Amalia Carneri

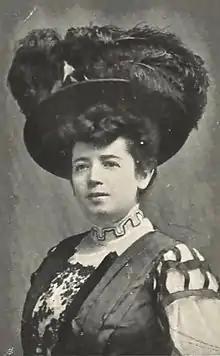
Amalia Carneri, from the program note to the 400th performance of Ein Walzertraum on May 19, 1908.

There is also a Zonophone recording of her singing Mendelssohn's "Spring Song" recorded at the Nationaltheater in Lviv.